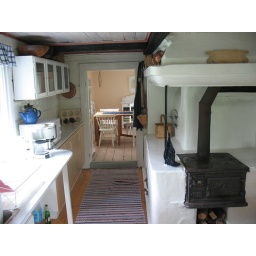
I love how the old stove is built in to the kitchen with rustic elegance.